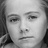
Emotion: neutral